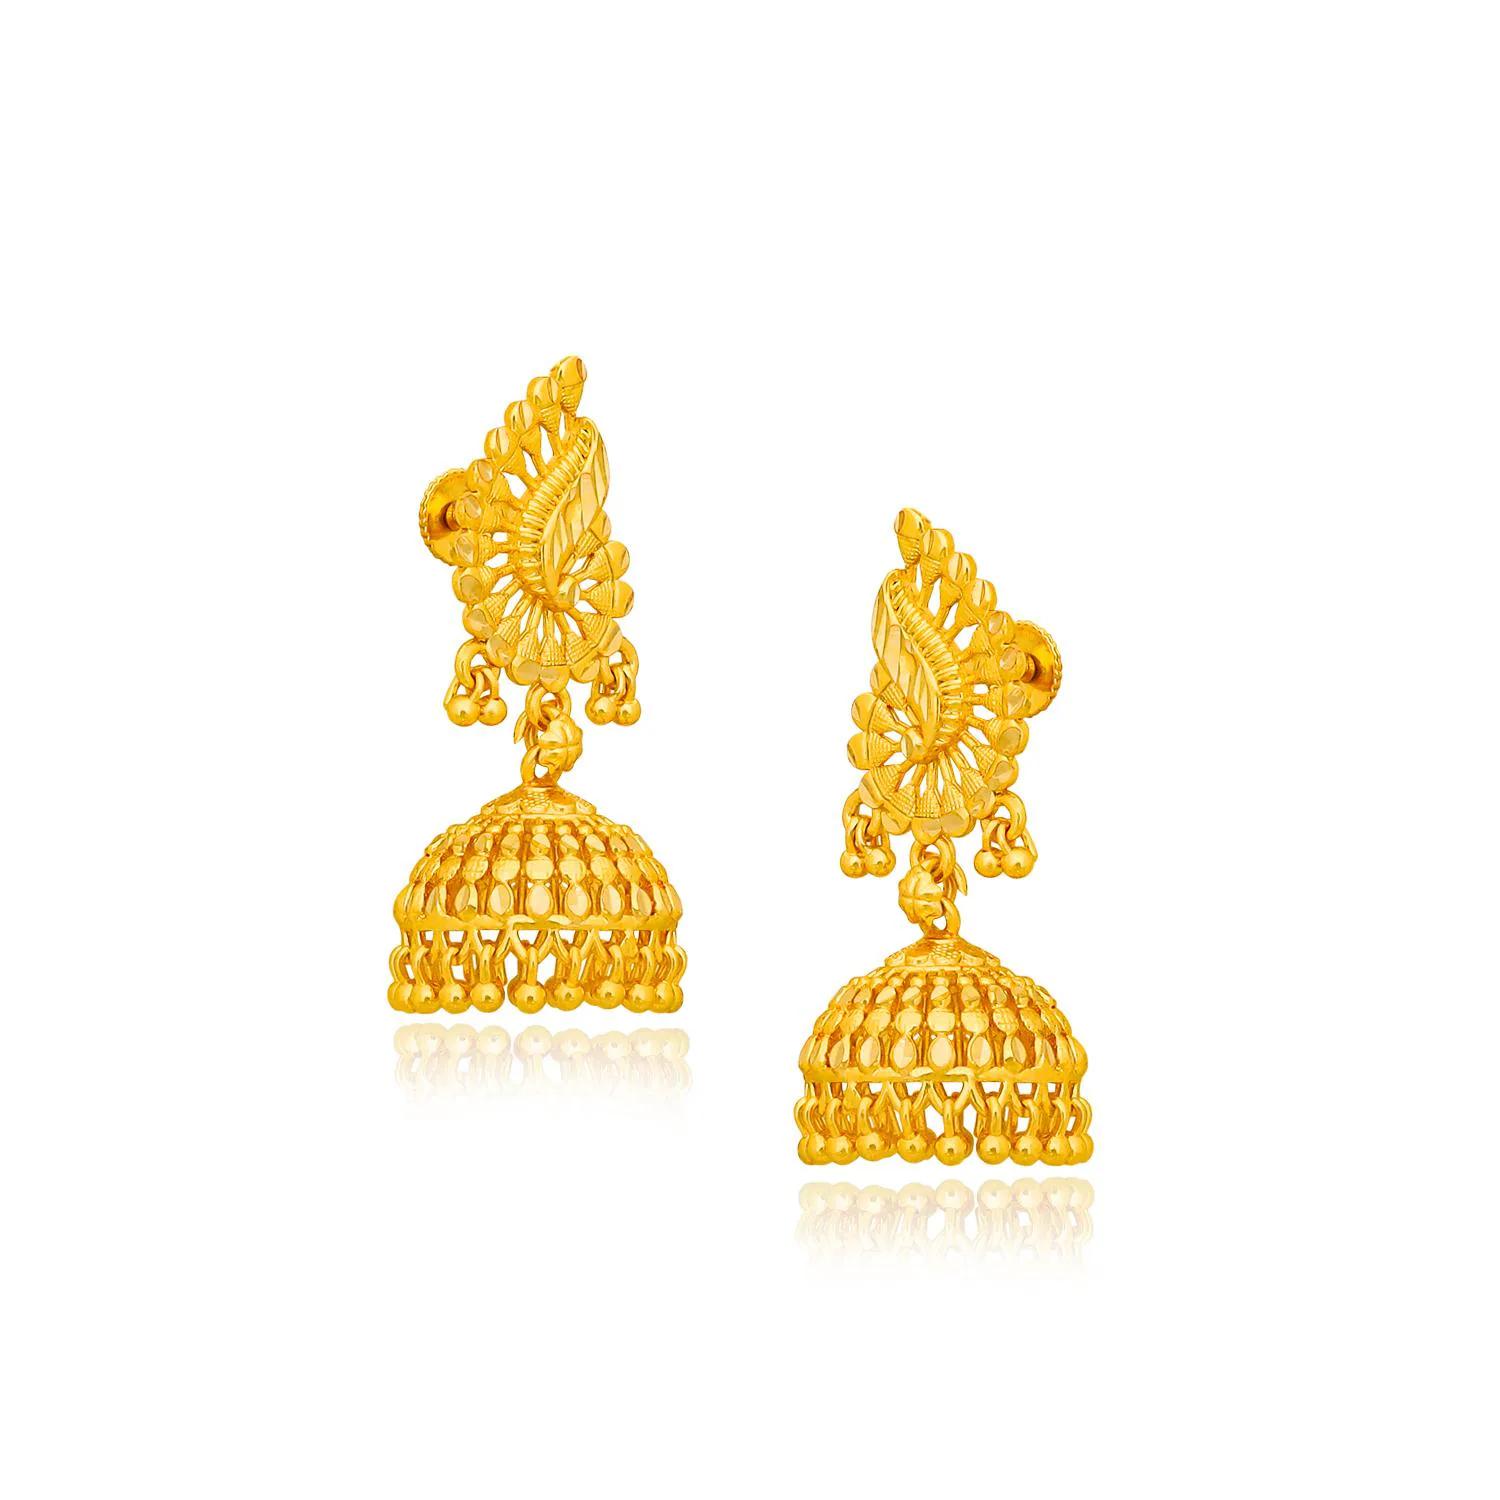
arch fashion Traditional Gold Platted Wedding Jumkhi Earrings Collection ERG2062
Type: Earrings
Brand: arch fashion
Price: Rs. 323
Featuring an ethereal combination of Rava work in the middle and Filigree work at the base, these rhombus shaped stud earrings are the perfect solution for when you want add a little glam to your ensemble.Whatever may be the occasion, trust this pair of drop earrings to perfectly complement your ensemble. Featuring an ethereal combination of Rava work in the middle and Filigree work at the base, these rhombus shaped stud earrings are the perfect solution for when you want add a little glam to your ensemble.Whatever may be the occasion, trust this pair of drop earrings to perfectly complement your ensemble.